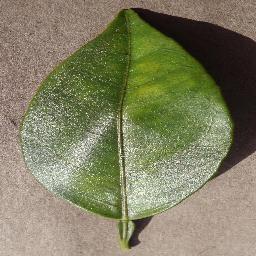
Label: Orange___Haunglongbing_(Citrus_greening)